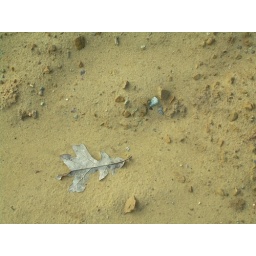
in the sand on the shore of the lake near burke's family's cabin